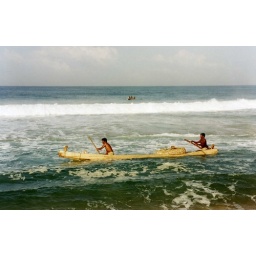
Paddling a wooden boat in the Arabian sea. Much of the fishing is done at night, and in the non-monsoon season.